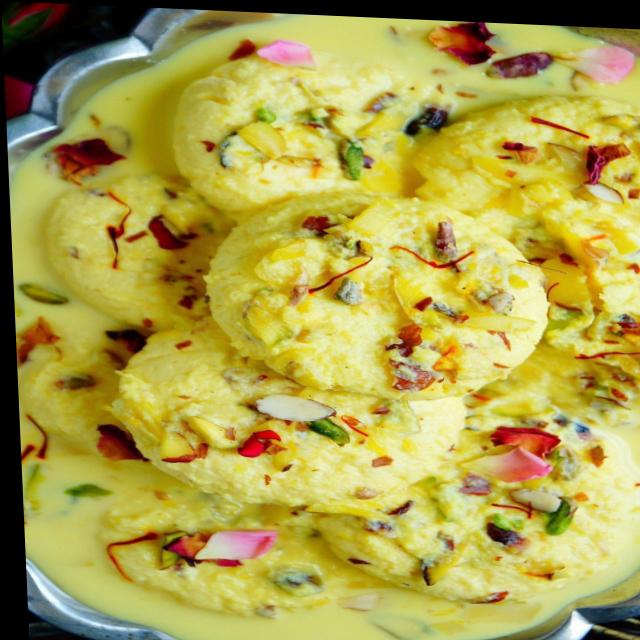
Dish: ras_malai